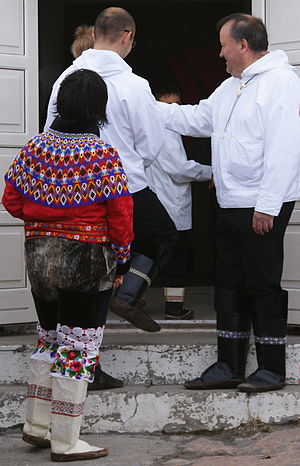
Sisimiut / Historie / Kolonitiden
Venstre: Grønlands nationaldag fejret den 21. juni 2010,[19] som var den første, efter Grønland fik selvstyre i 2009, efter folkeafstemningen i 2008. Højre: Iført nationaldragt bød borgmester Hermann Berthelsen befolkningen velkommen til kirken på samme dag.
Sisimiut er en by i Vestgrønland ud mod Davisstrædet beliggende omtrent 320 km nord for Nuuk. Byen er administrativt center for Qeqqata Kommune og den næststørste by i Grønland med et indbyggertal i 2010 på 5.460 personer. Stedet hvor Sisimiut i dag er, har i over 4.500 år huset forskellige folkeslag. De første indbyggere var et Inuit-folk i Saqqaq-kulturen, Dorset-kulturen og senere hen Thule-kulturen, hvis efterkommere udgør den største del af den nuværende befolkning. Der findes tydelige tegn på tidlig menneskelig aktivitet i lokalområdet, der har været begunstiget af den rige fauna, især havpattedyr der var livsnerven i de tidligere tiders jagtsamfund. Befolkningen i Sisimiut er i dag en blanding af det oprindelige Inuit-folk og en del danskere, der bosatte sig i området i 1720'erne under ledelse af den danske missionær, Hans Egede.